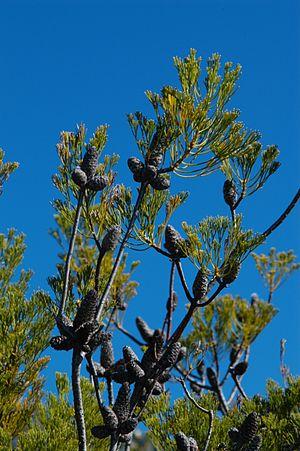
Petrophile est un genre de buissons de la famille des Proteaceae endémique en Australie.